Nika Kvekveskiri

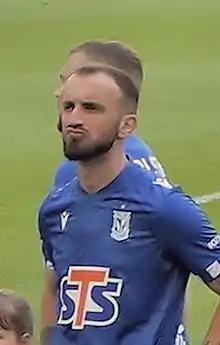
Kvekveskiri with Lech Poznań in 2022

Nikoloz "Nika" Kvekveskiri (born 29 May 1992), nicknamed Kvekve, is a Georgian professional footballer who most recently played as a defensive midfielder for Nemzeti Bajnokság I club Nyíregyháza Spartacus.